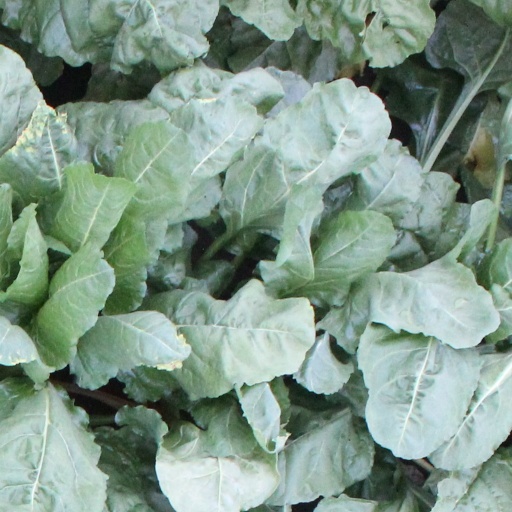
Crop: sugar beet